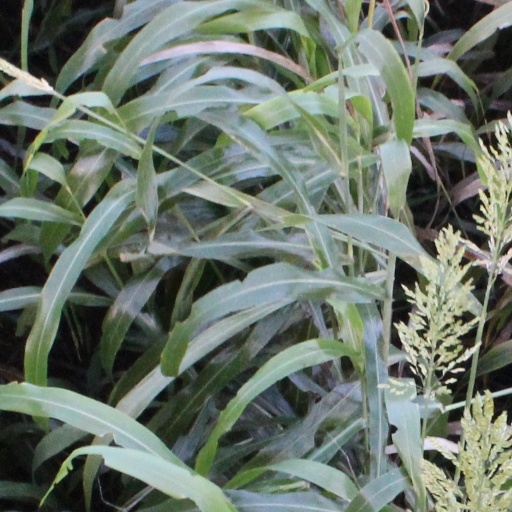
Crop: sorghum